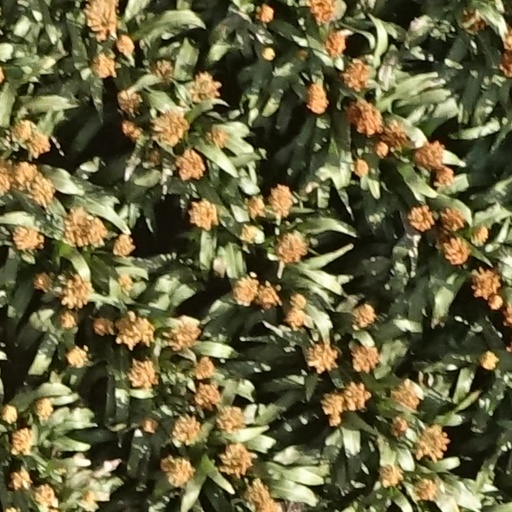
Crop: sorghum